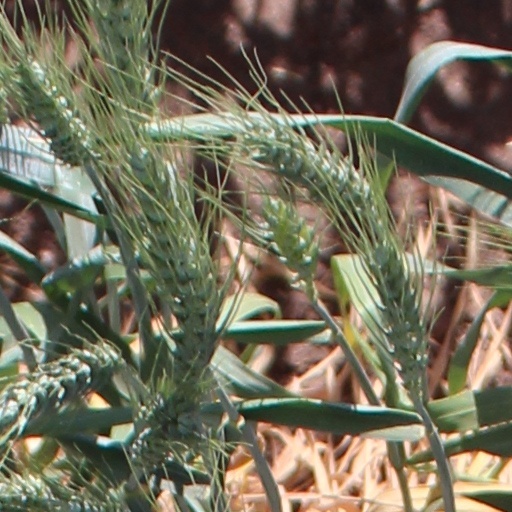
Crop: wheat